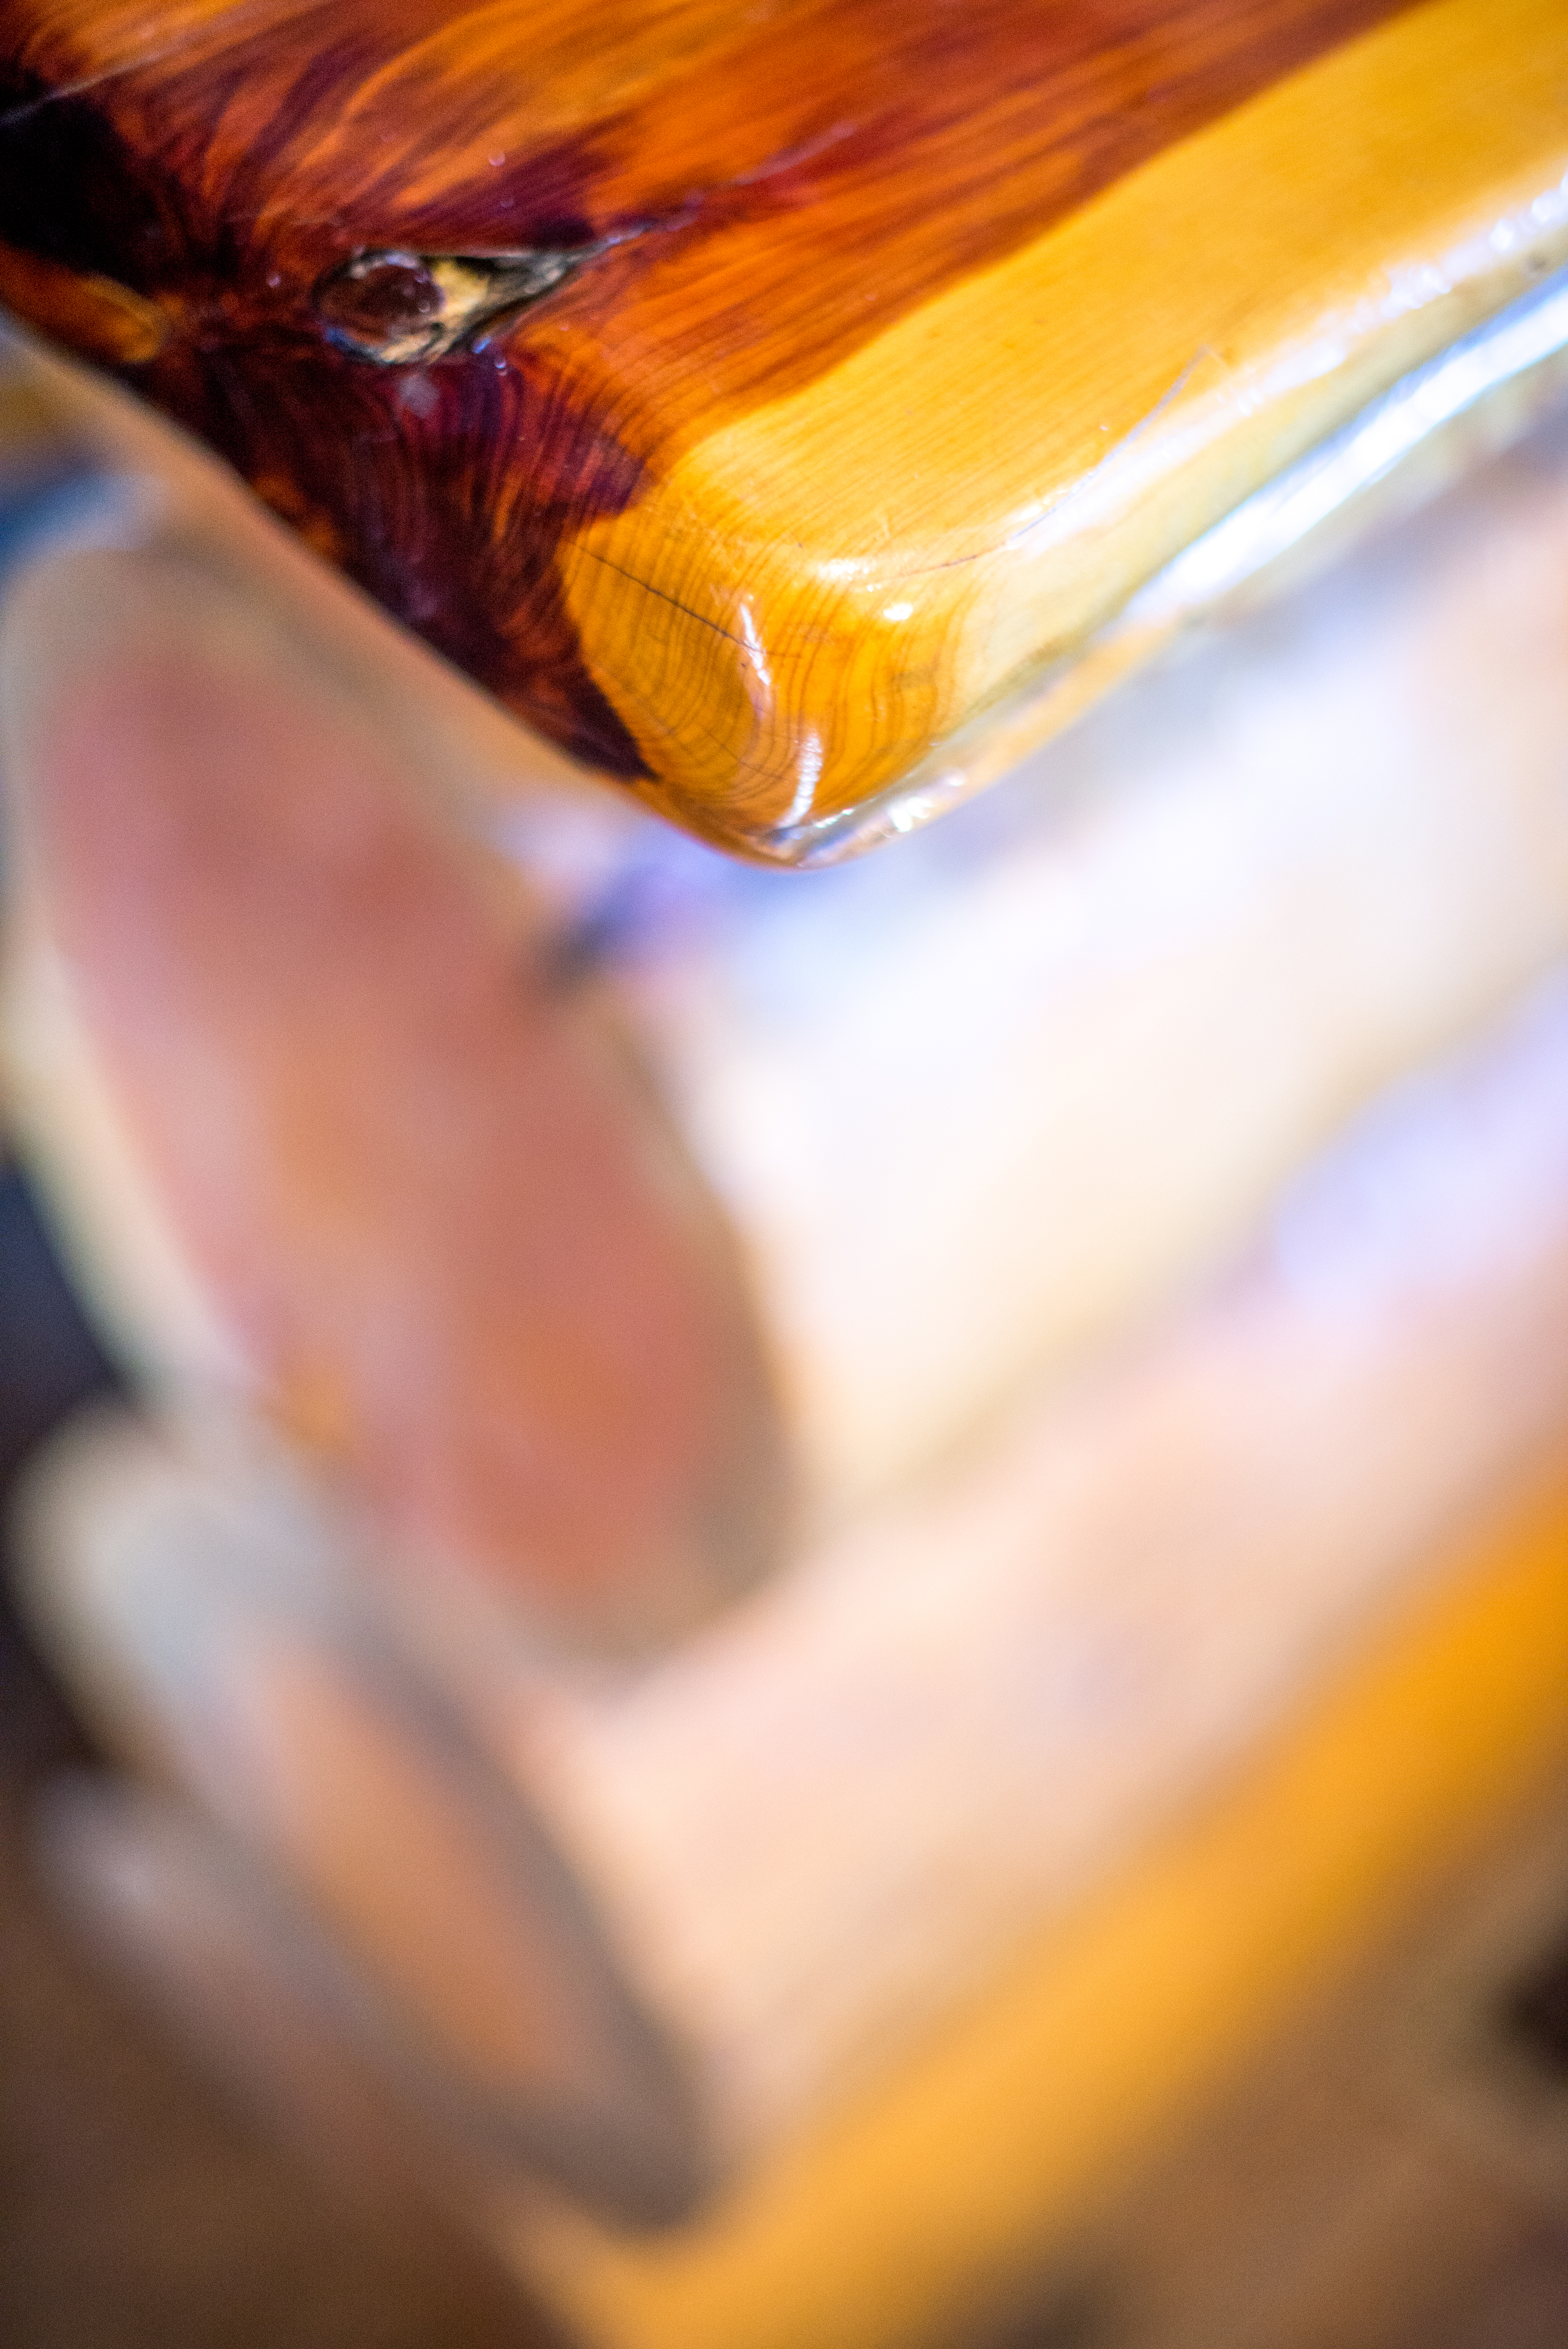
hand, table, nature, outdoor, bokeh, architecture, wood, white, photography, grain, glass, photo, vacation, orange, log, food, relax, cabin, color, brown, kitchen, nikon, black, yellow, material, close up, art, 50mm, woodgrain, logcabin, unitedstates, 14, raw, us, texas, shape, colorphotography, nikond600, d600, burnet, woodtable, macro photography, flavor